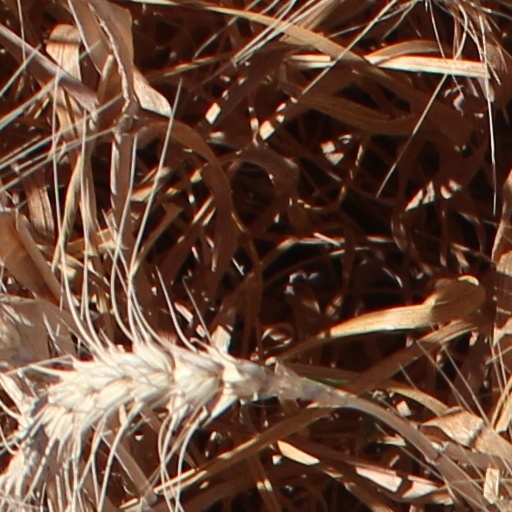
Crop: wheat